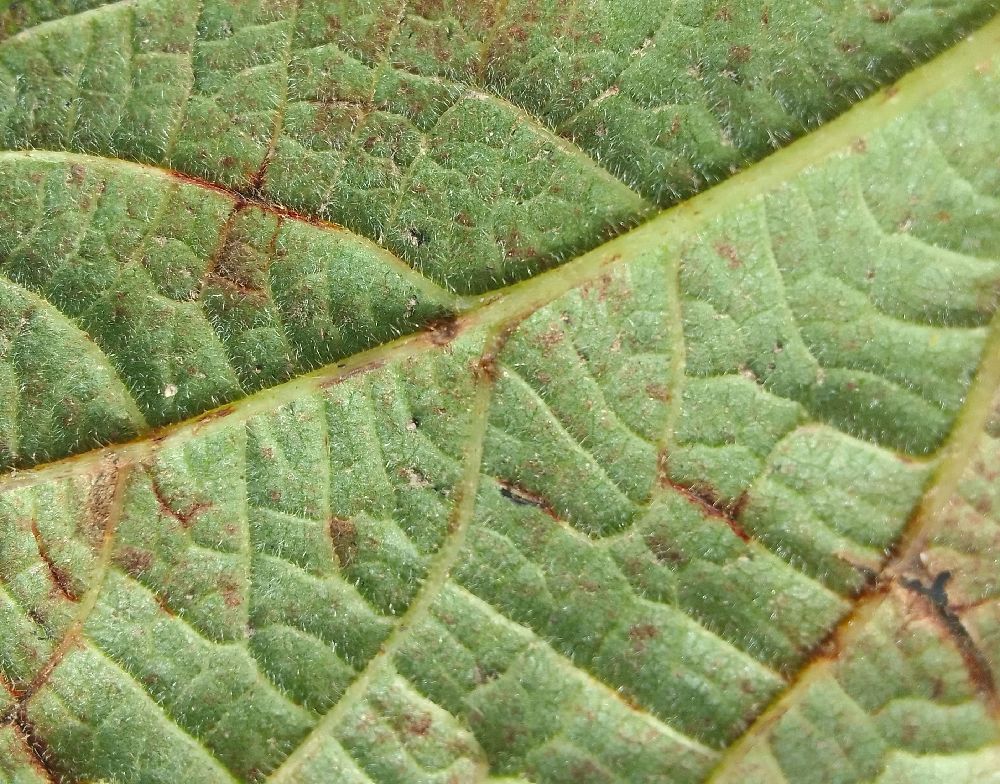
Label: anthracnose